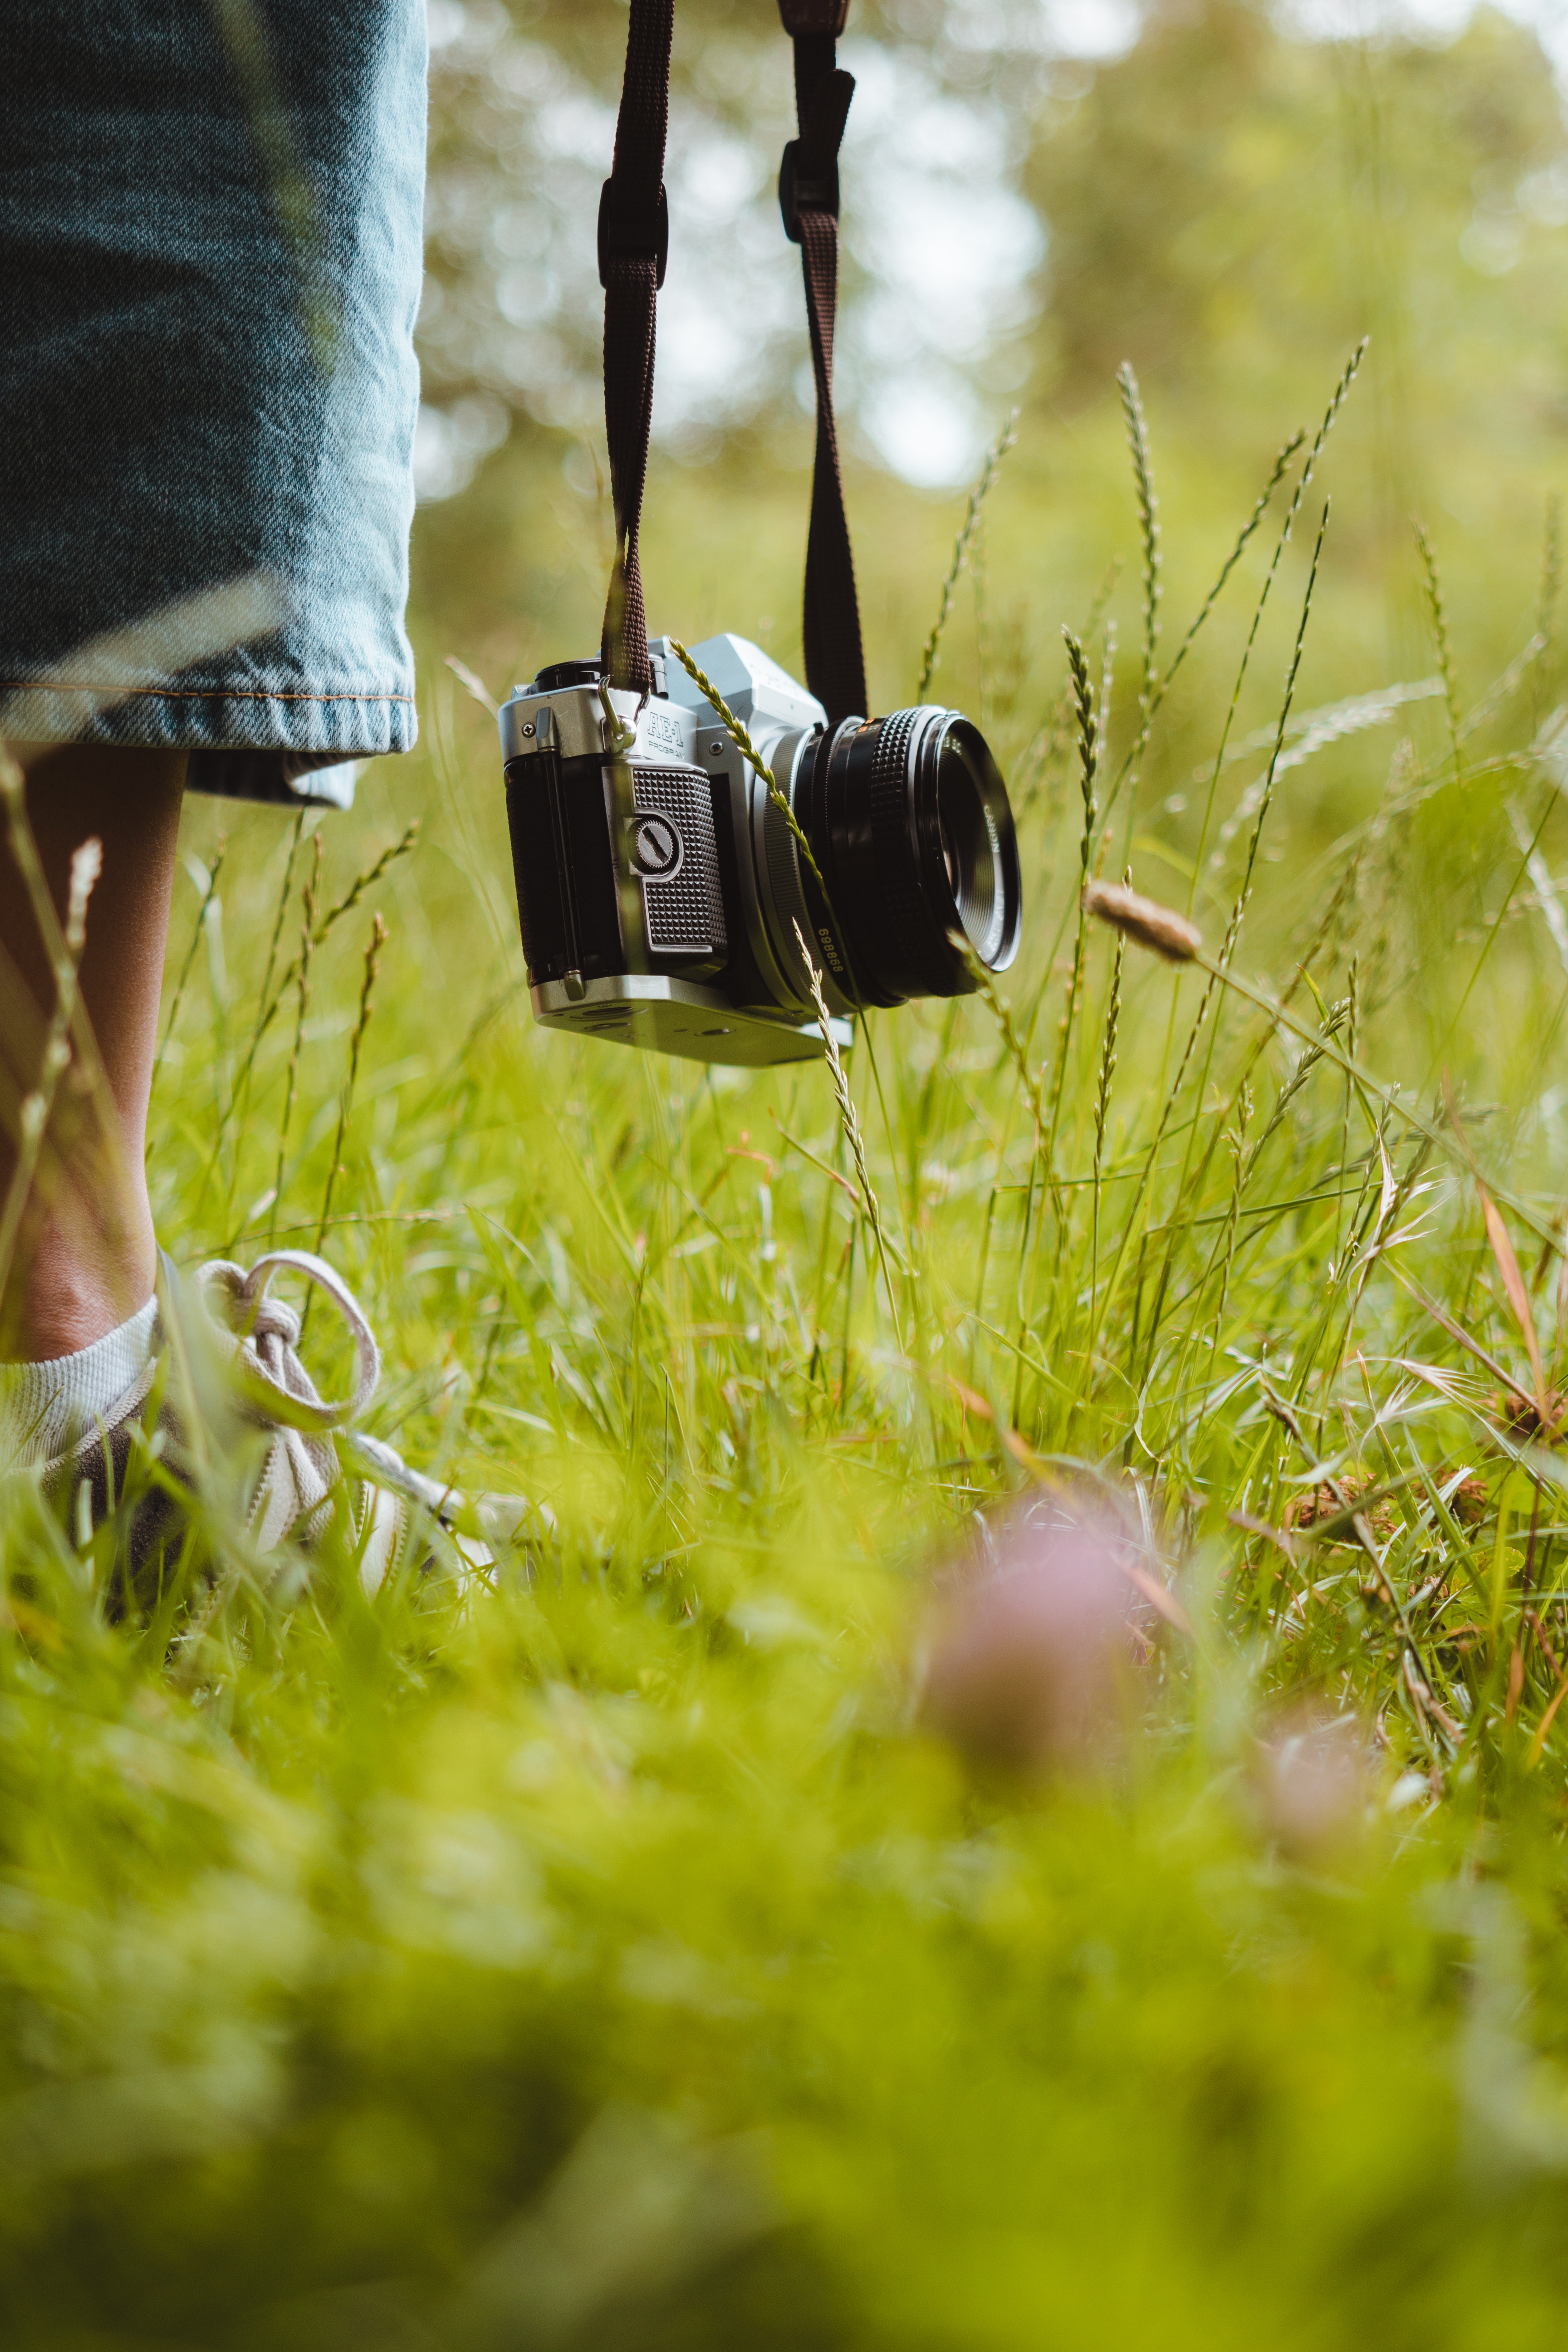
green, grass, plant, photography, tree, macro photography